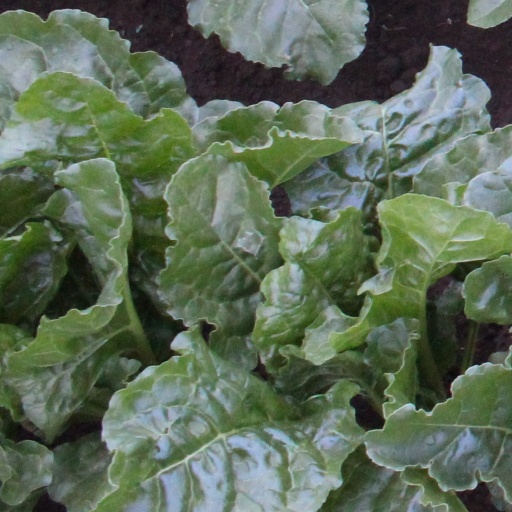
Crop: sugar beet